Antarctic Adventure

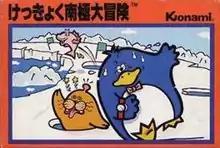
Family Computer cover art

is a video game developed by Konami in 1983 for the MSX, and later for video game consoles, such as the Family Computer and ColecoVision. The player takes the role of an Antarctic penguin, racing to various research stations owned by different countries in Antarctica (excluding the USSR).